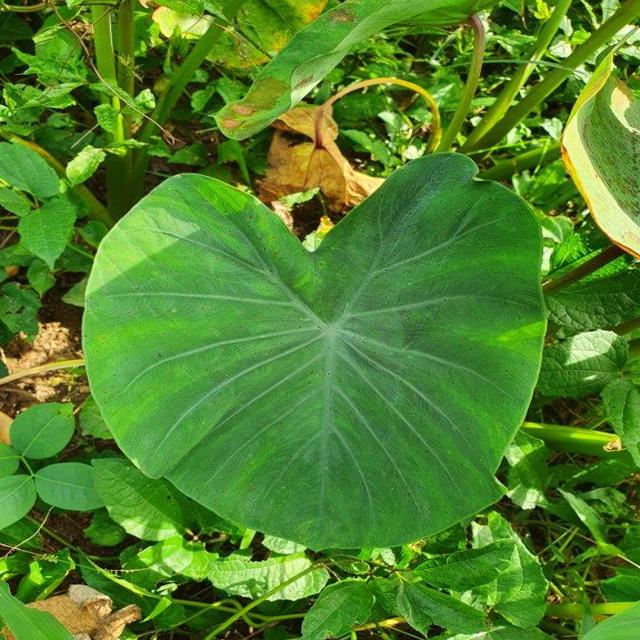
Label: Healthy